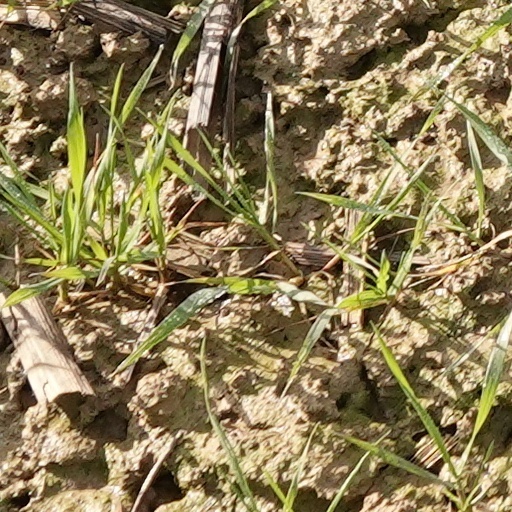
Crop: wheat